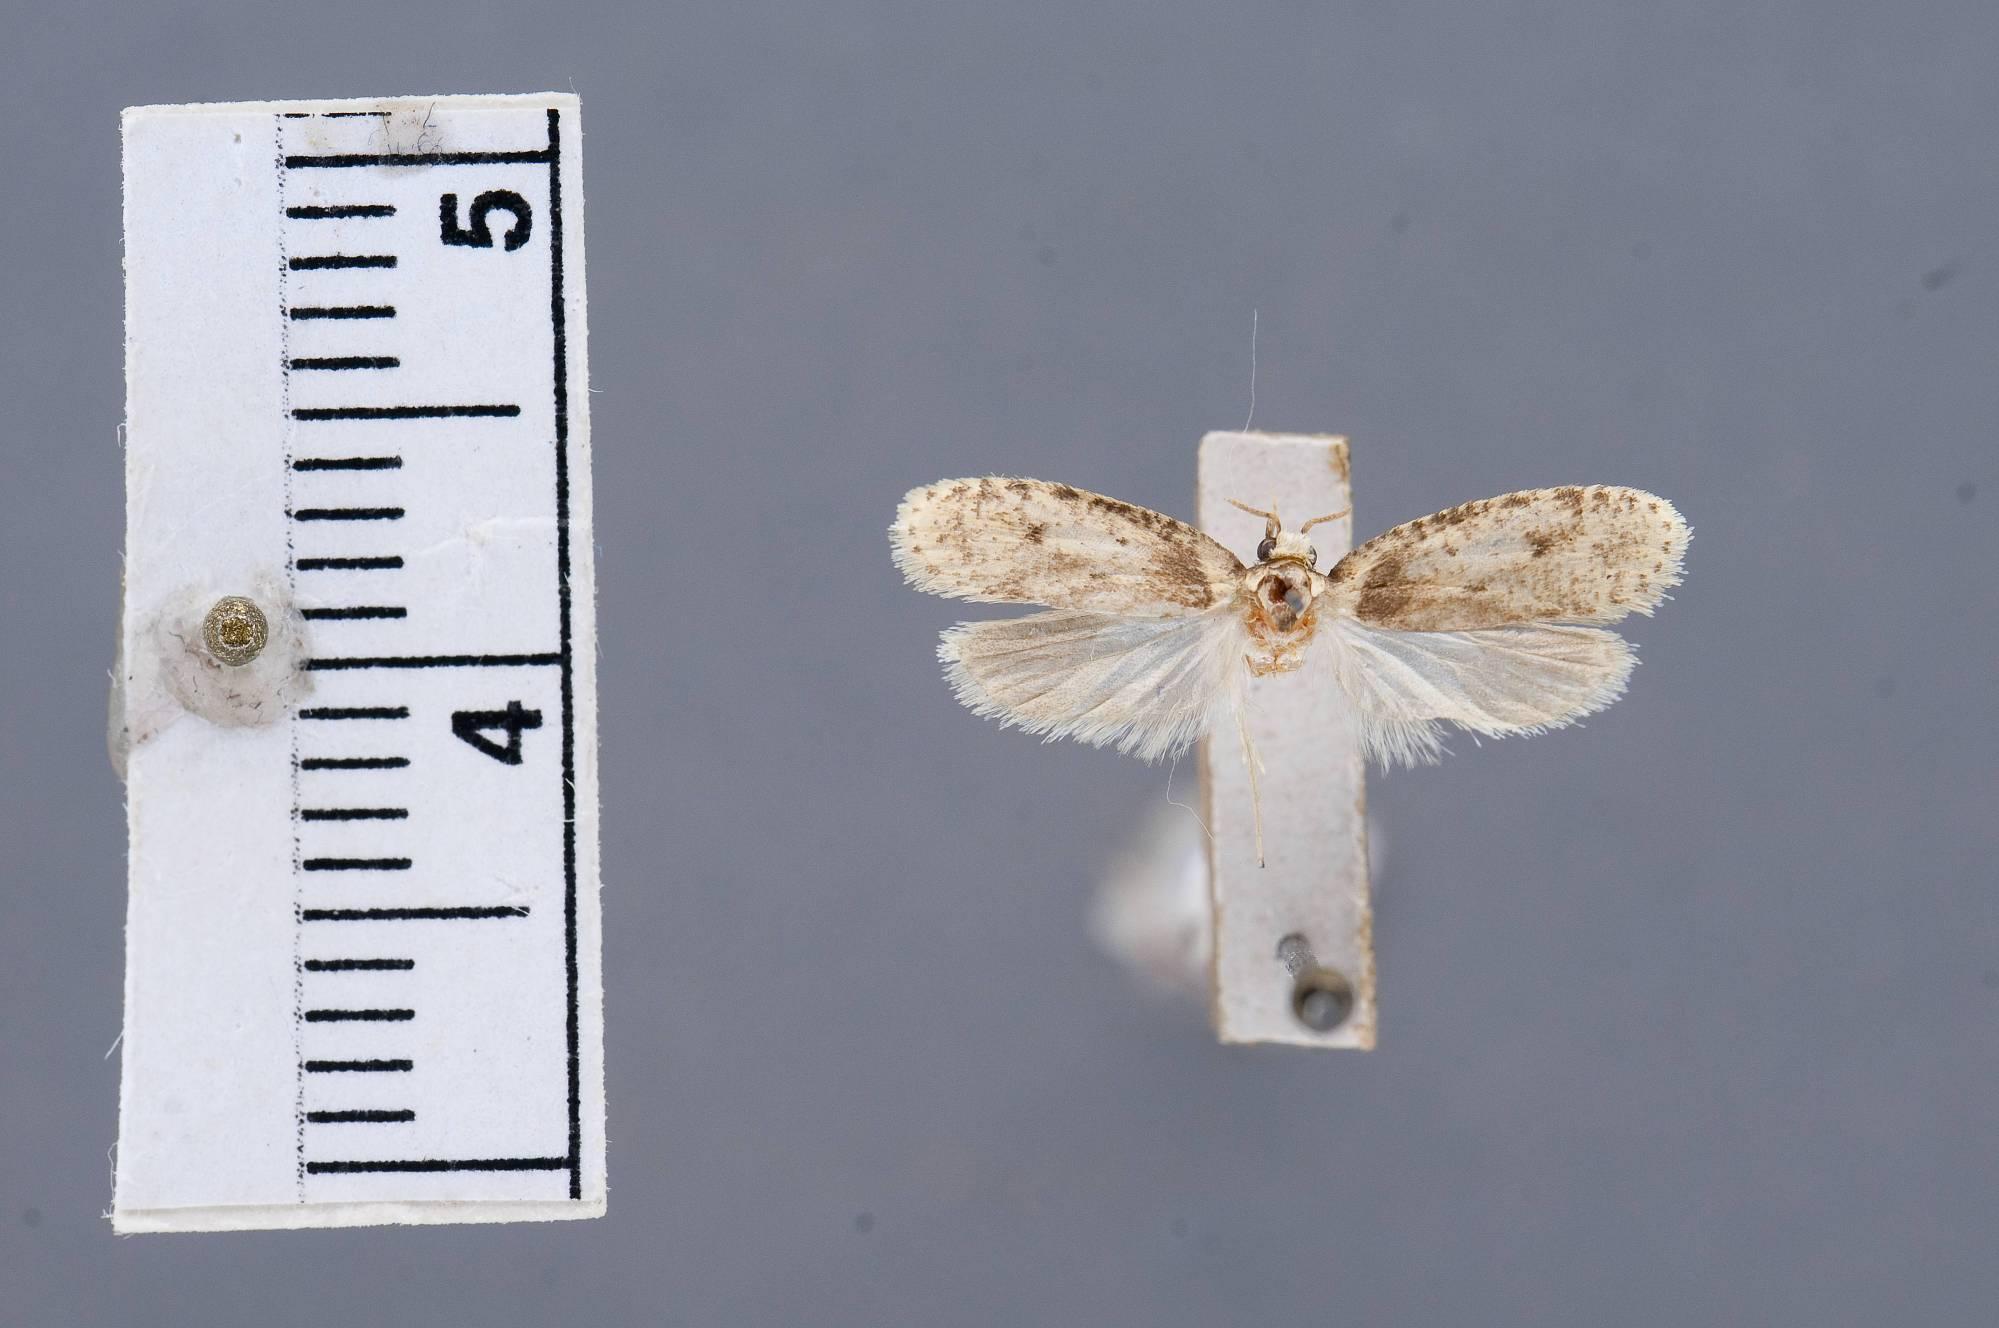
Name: Depressaria flavicomella
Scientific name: Depressaria flavicomella Engel, 1907
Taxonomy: Animalia, Arthropoda, Insecta, Lepidoptera, Glossata, Depressariidae, Depressariinae
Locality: New Brighton, Beaver, Pennsylvania, United States
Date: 19 Jun 1905